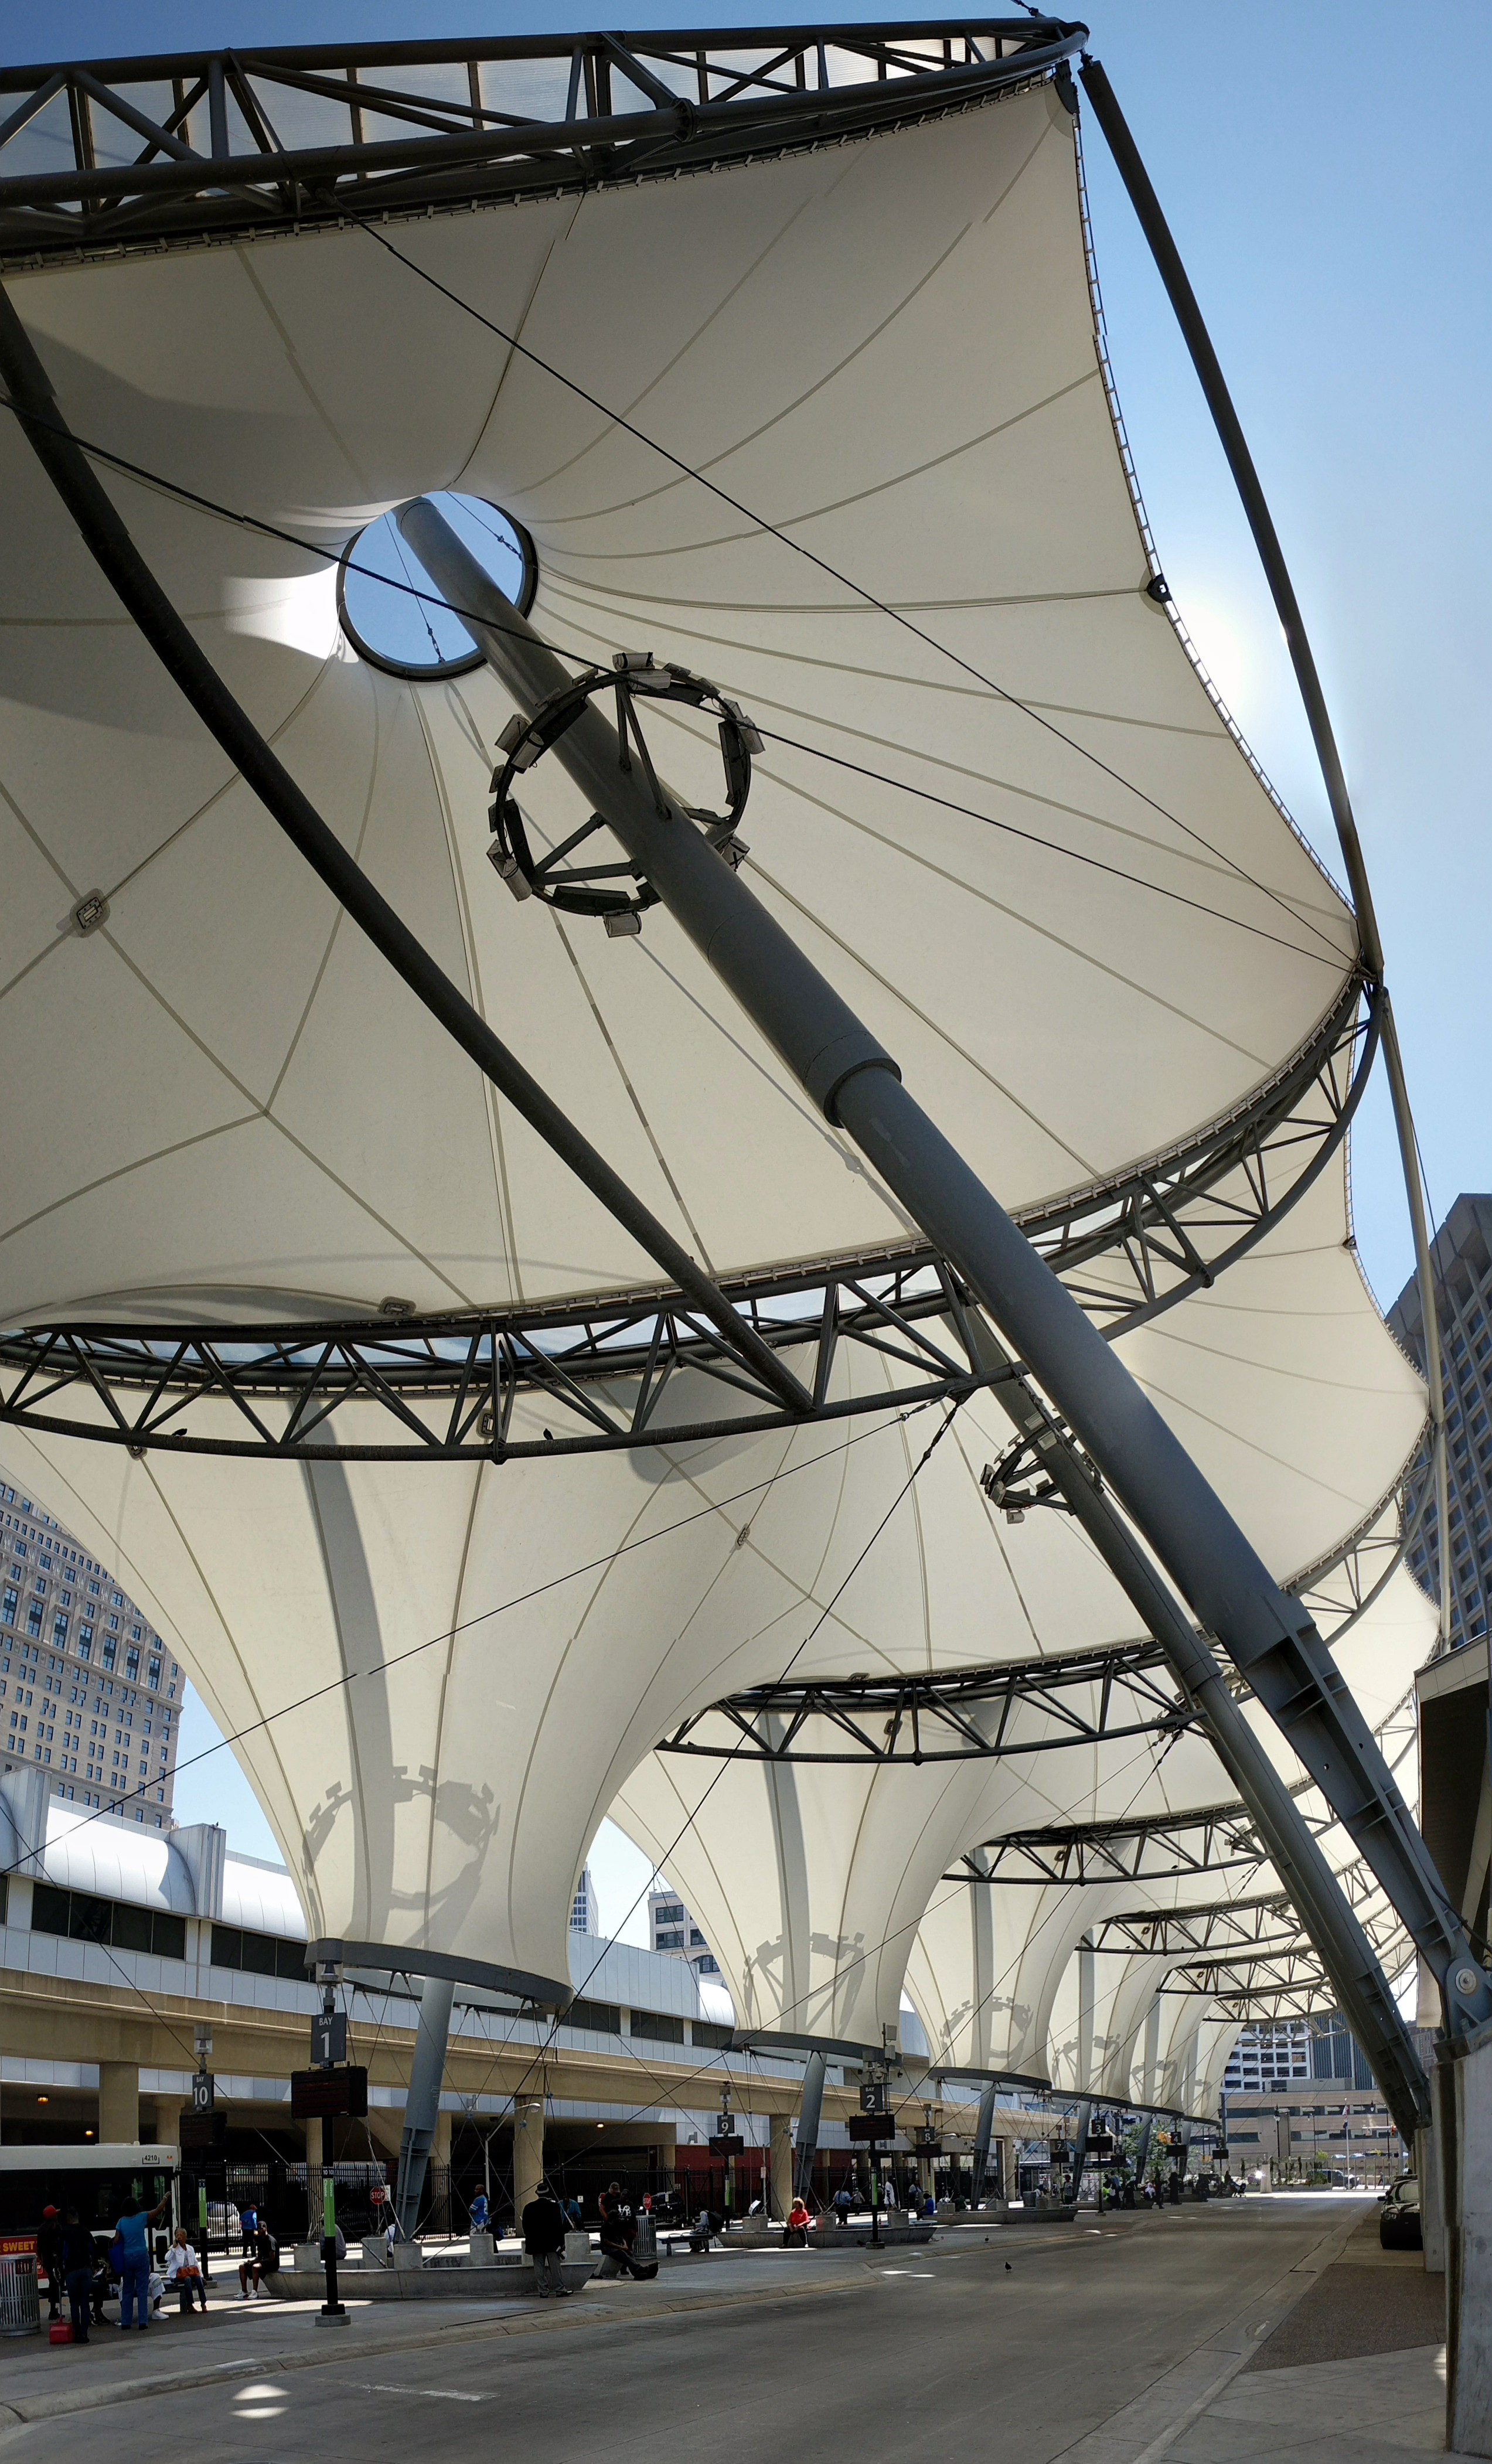
bus, station, canopy, detroit, michigan, architecture, transport, building, sky, city, shade, electricity, steel